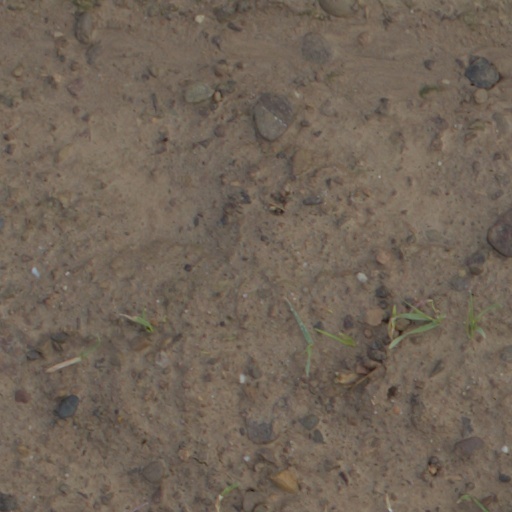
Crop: wheat